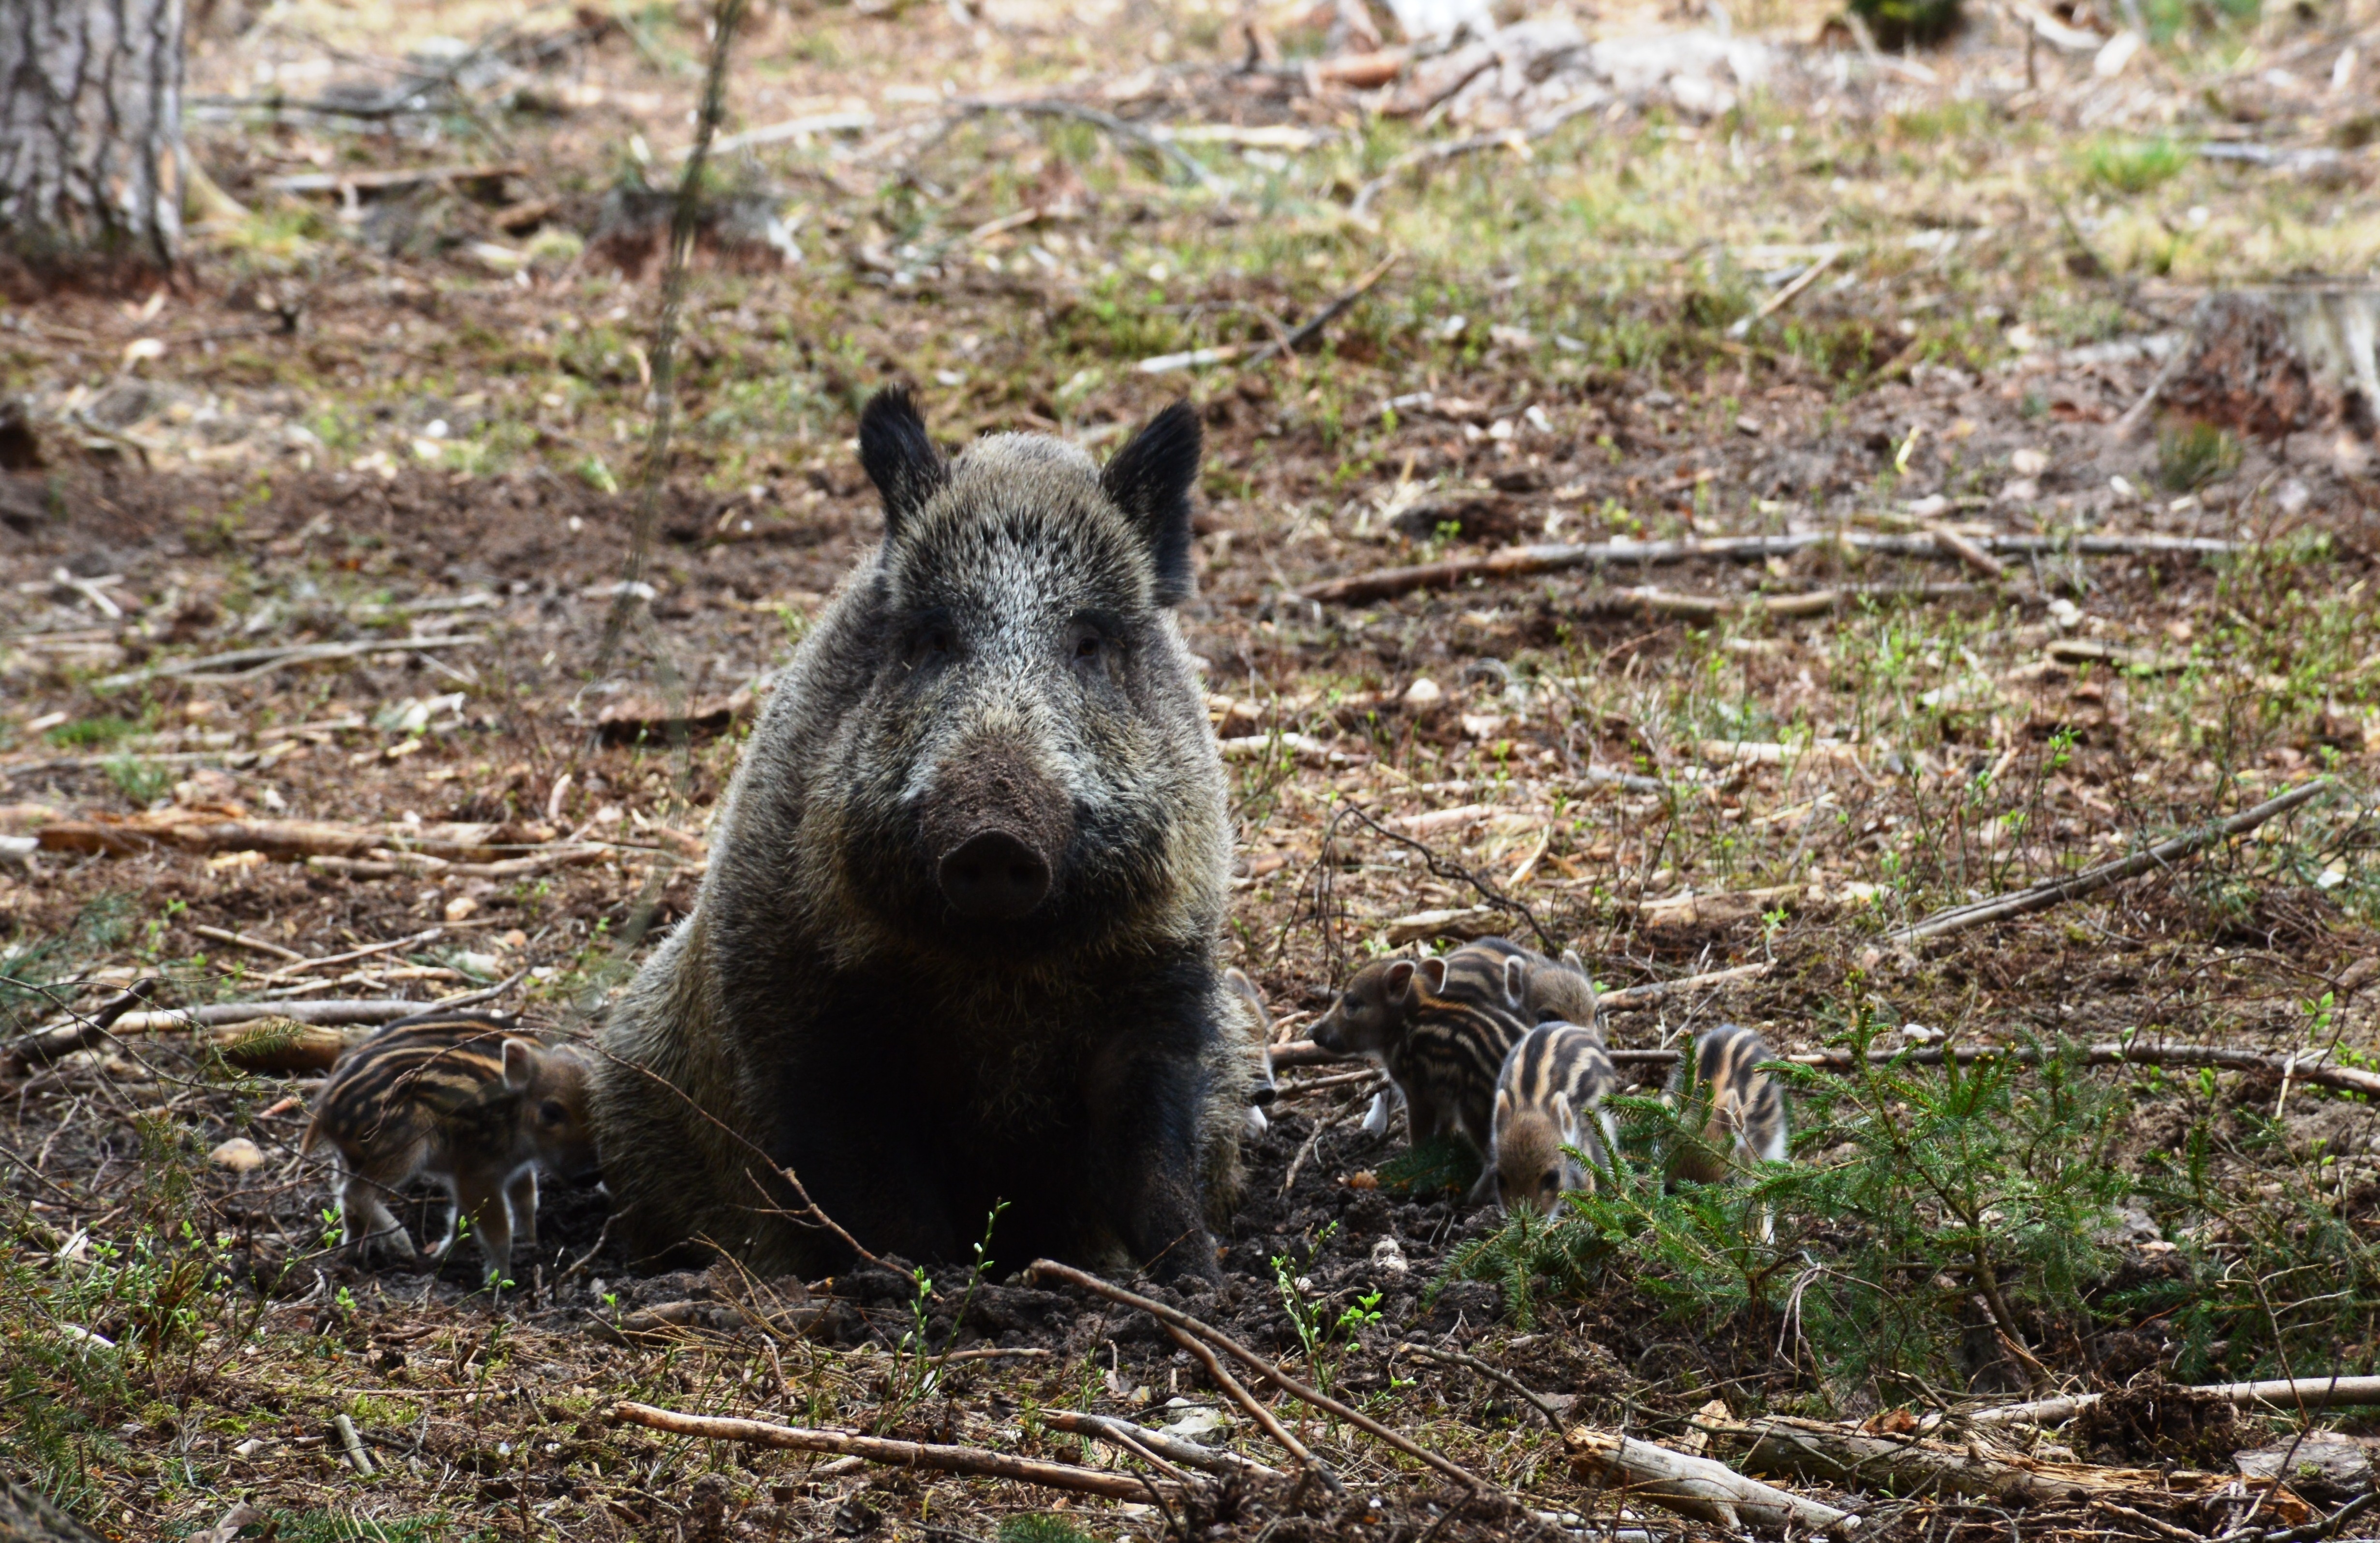
nature, forest, animal, female, wildlife, wild, mammal, fauna, striped, piglet, sow, mother, snout, vertebrate, pig, cub, swine, hog wild, wild boar, the bristles, the critters, brood, the boar, pig like mammal, peccary